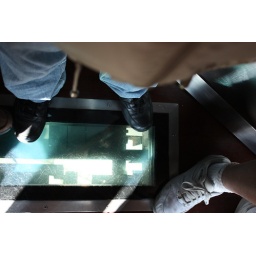
going down CN tower with glass floor in lift!